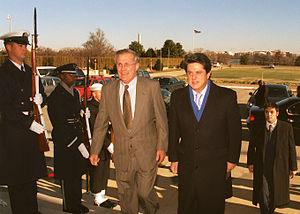
Federico Trillo-Figueroa Martínez-Conde [feðɛˈɾiko tɾiʝo fiɣɛˈɾoa maɾˈtinɛθ kõnde] est un homme d'État espagnol membre du Parti populaire, né le 23 mai 1952 à Carthagène.